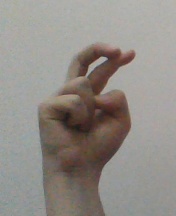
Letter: zay